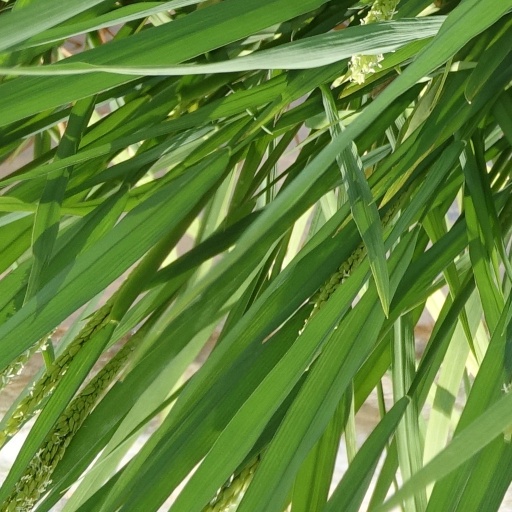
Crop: rice